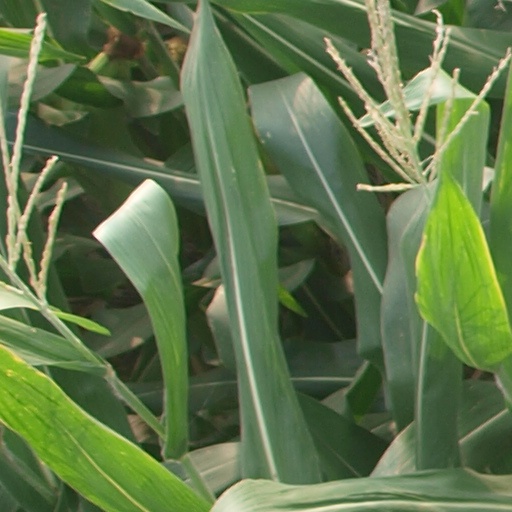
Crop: maize; corn